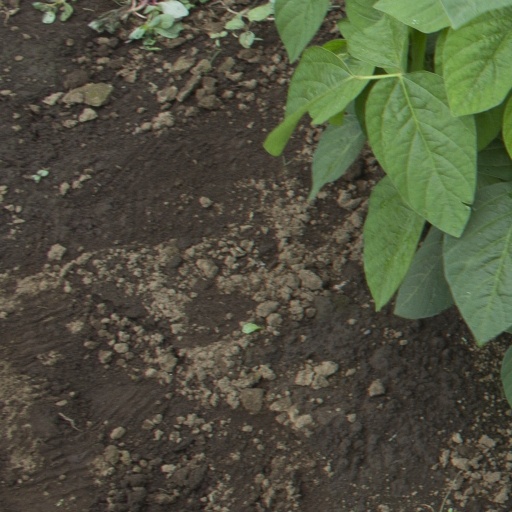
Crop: soybean